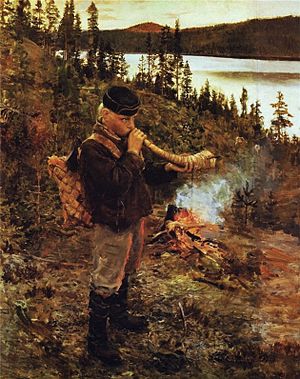
Akseli Gallen-Kallela /  Galleri
Akseli Gallen-Kallela var en finsk maler. Han er mest kendt for sine malerier med motiver hentet fra det finske nationalepos, Kalevala. Hans malerier var af stor vigtighed for udviklingen af den finske nationalidentitet. Han skiftede navn fra Gallén til Gallen-Kallela i 1907.